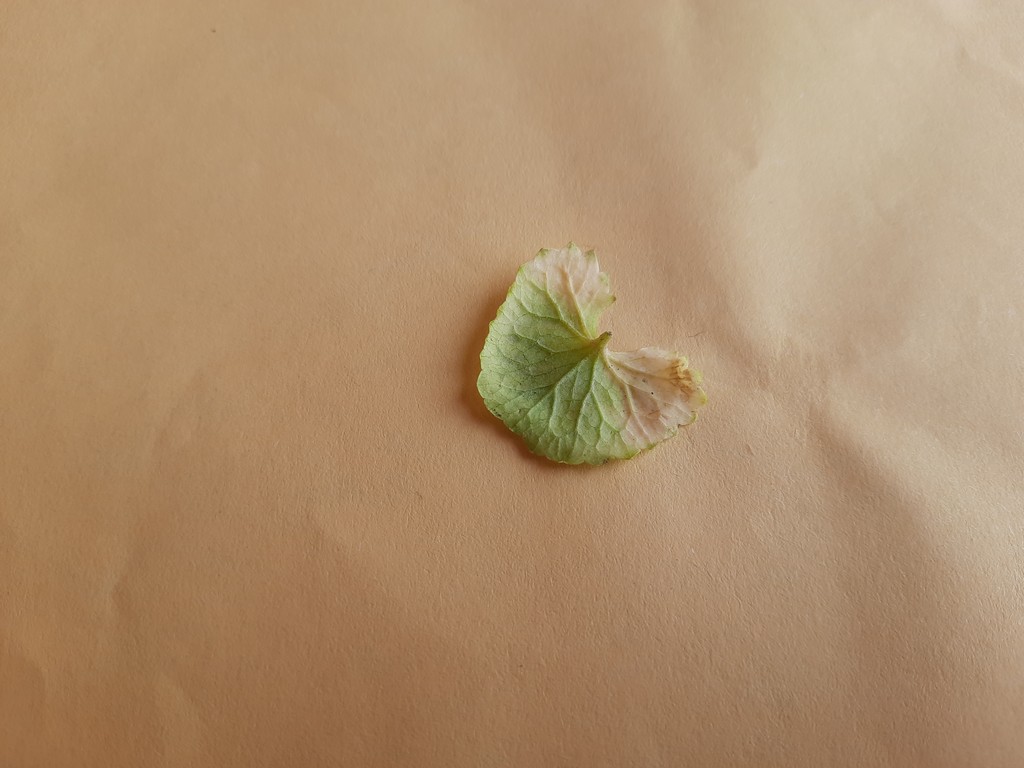
Label: Unhealthy